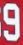
Number: 9